Ocelloid

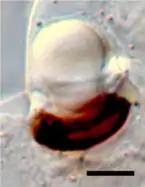
A close-up image of an ocelloid.

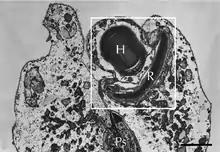
Grayscale electron micrograph of an ocelloid in its cellular context. Due to the microscopy technique used, the normally translucent hyalosome appears almost as darkly stained as the retinal body.

Ocelloids contain subcomponents analogous to eye structures including the lens, cornea, iris, and retina. It can be divided into two substructures, the translucent, roundish "hyalosome" and the heavily pigmented "melanosome", also known as the retinal body or pigment cup. The hyalosome serves as the refractive lens of the ocelloid; it is surrounded by a layer of mitochondria serving as the cornea and has constrictive rings analogous to the iris. The retinal body has internal structure reminiscent of thylakoid membranes in chloroplasts and contains proteins related to bacteriorhodopsin, a light-sensitive protein found in some archaea.